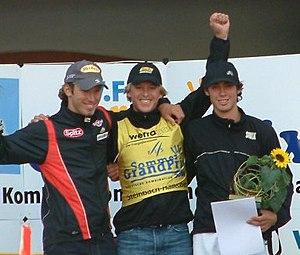
Cette page reprend les résultats de combiné nordique de l'année 2004.
Le Grand Prix d'été de combiné nordique est une compétition estivale de combiné nordique organisée depuis 1998